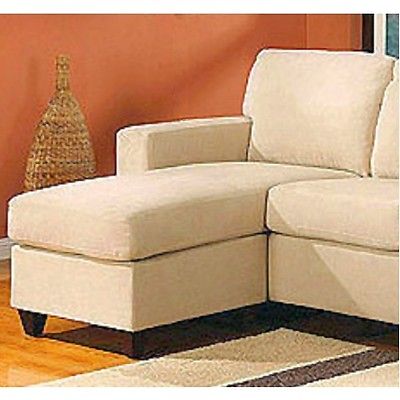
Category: sofa